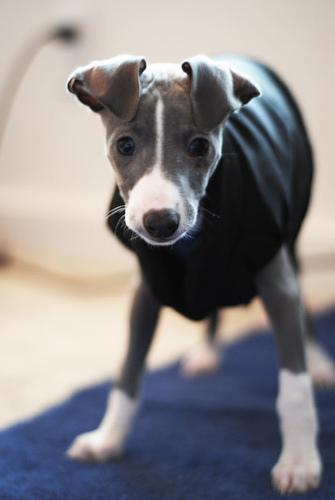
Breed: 238-n000099-Italian_greyhound